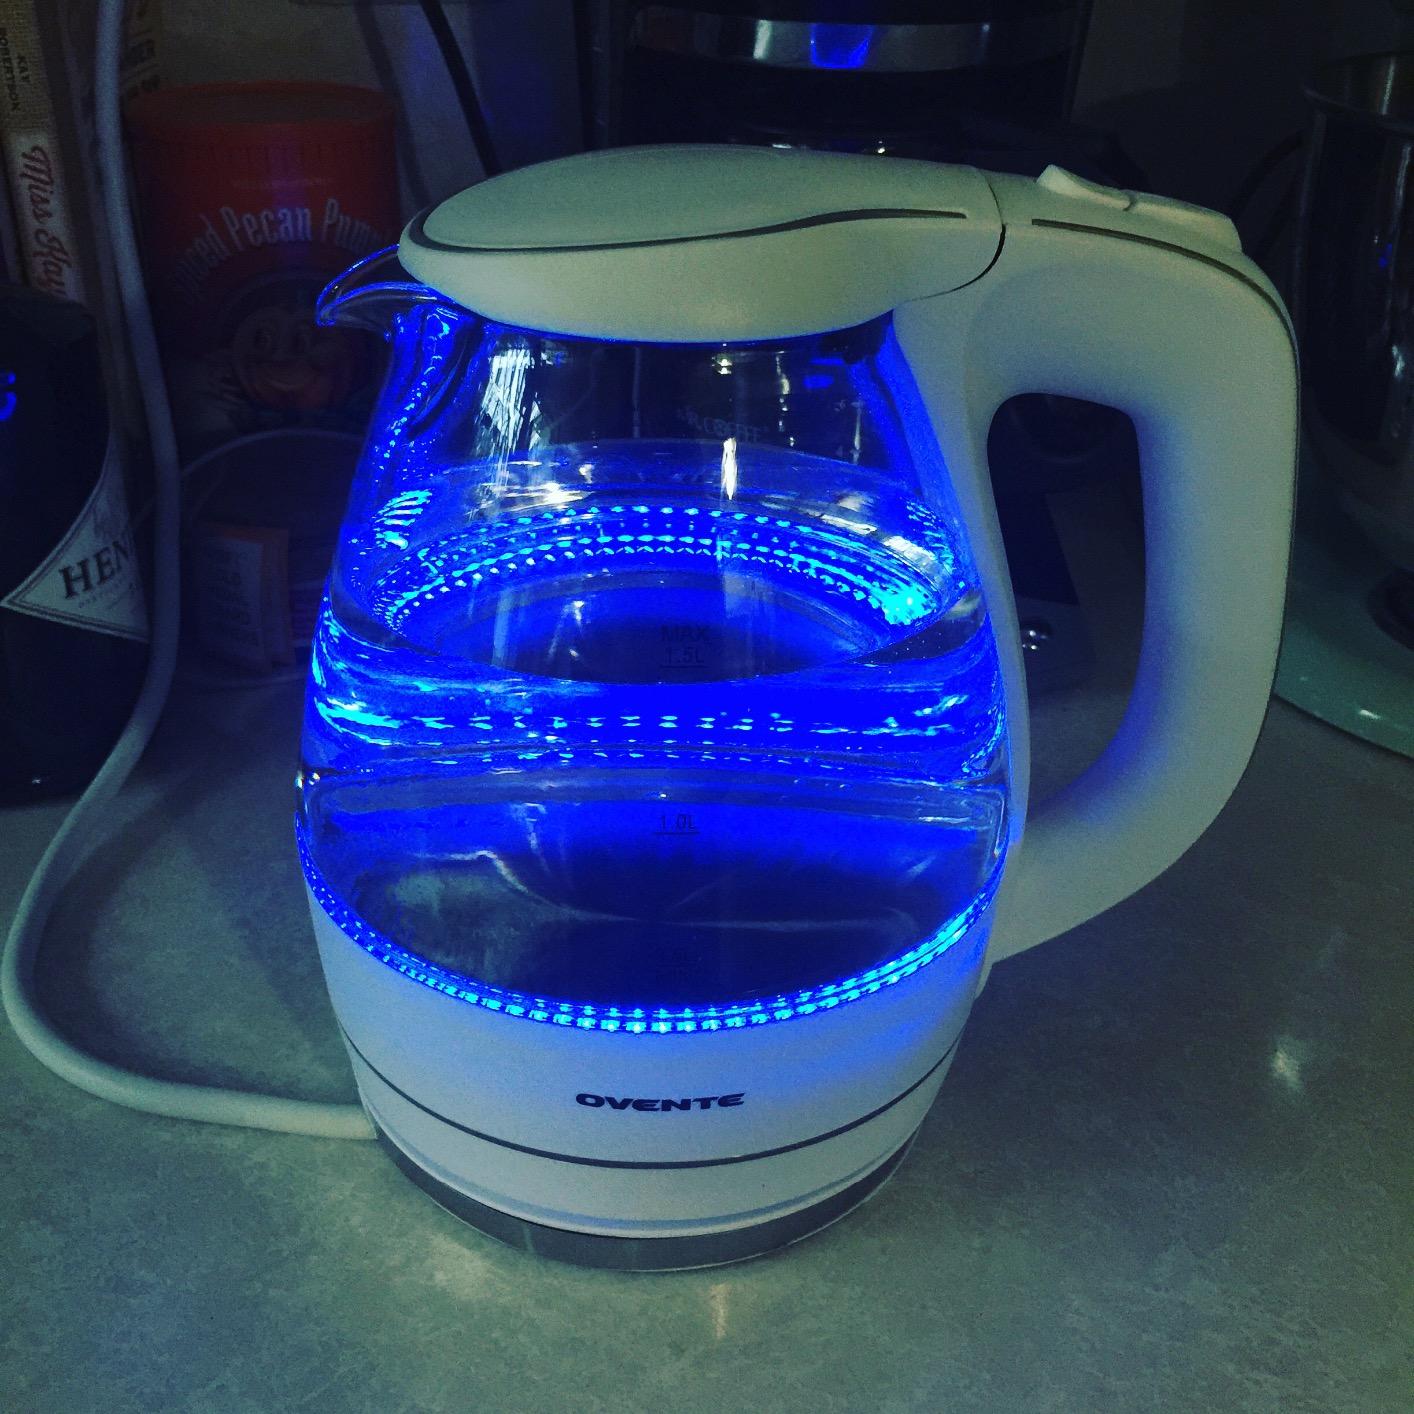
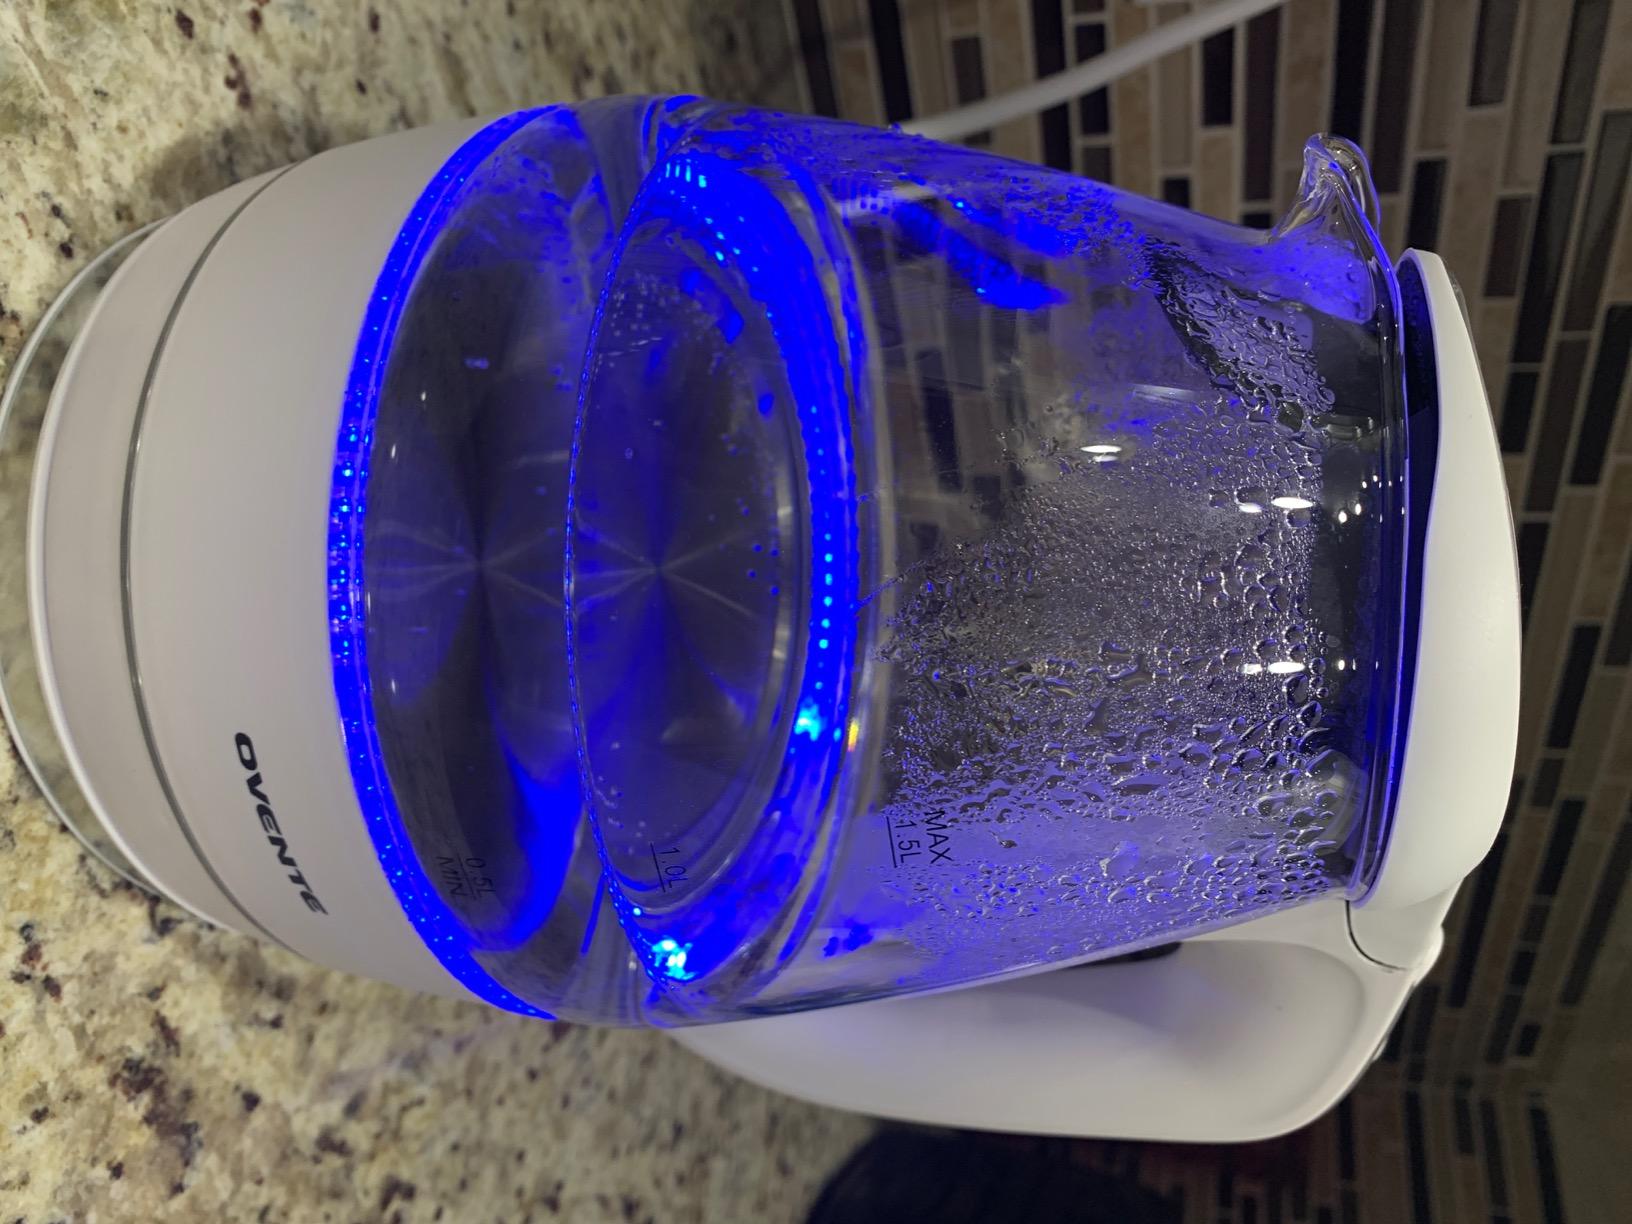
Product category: items_kettle
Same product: yes